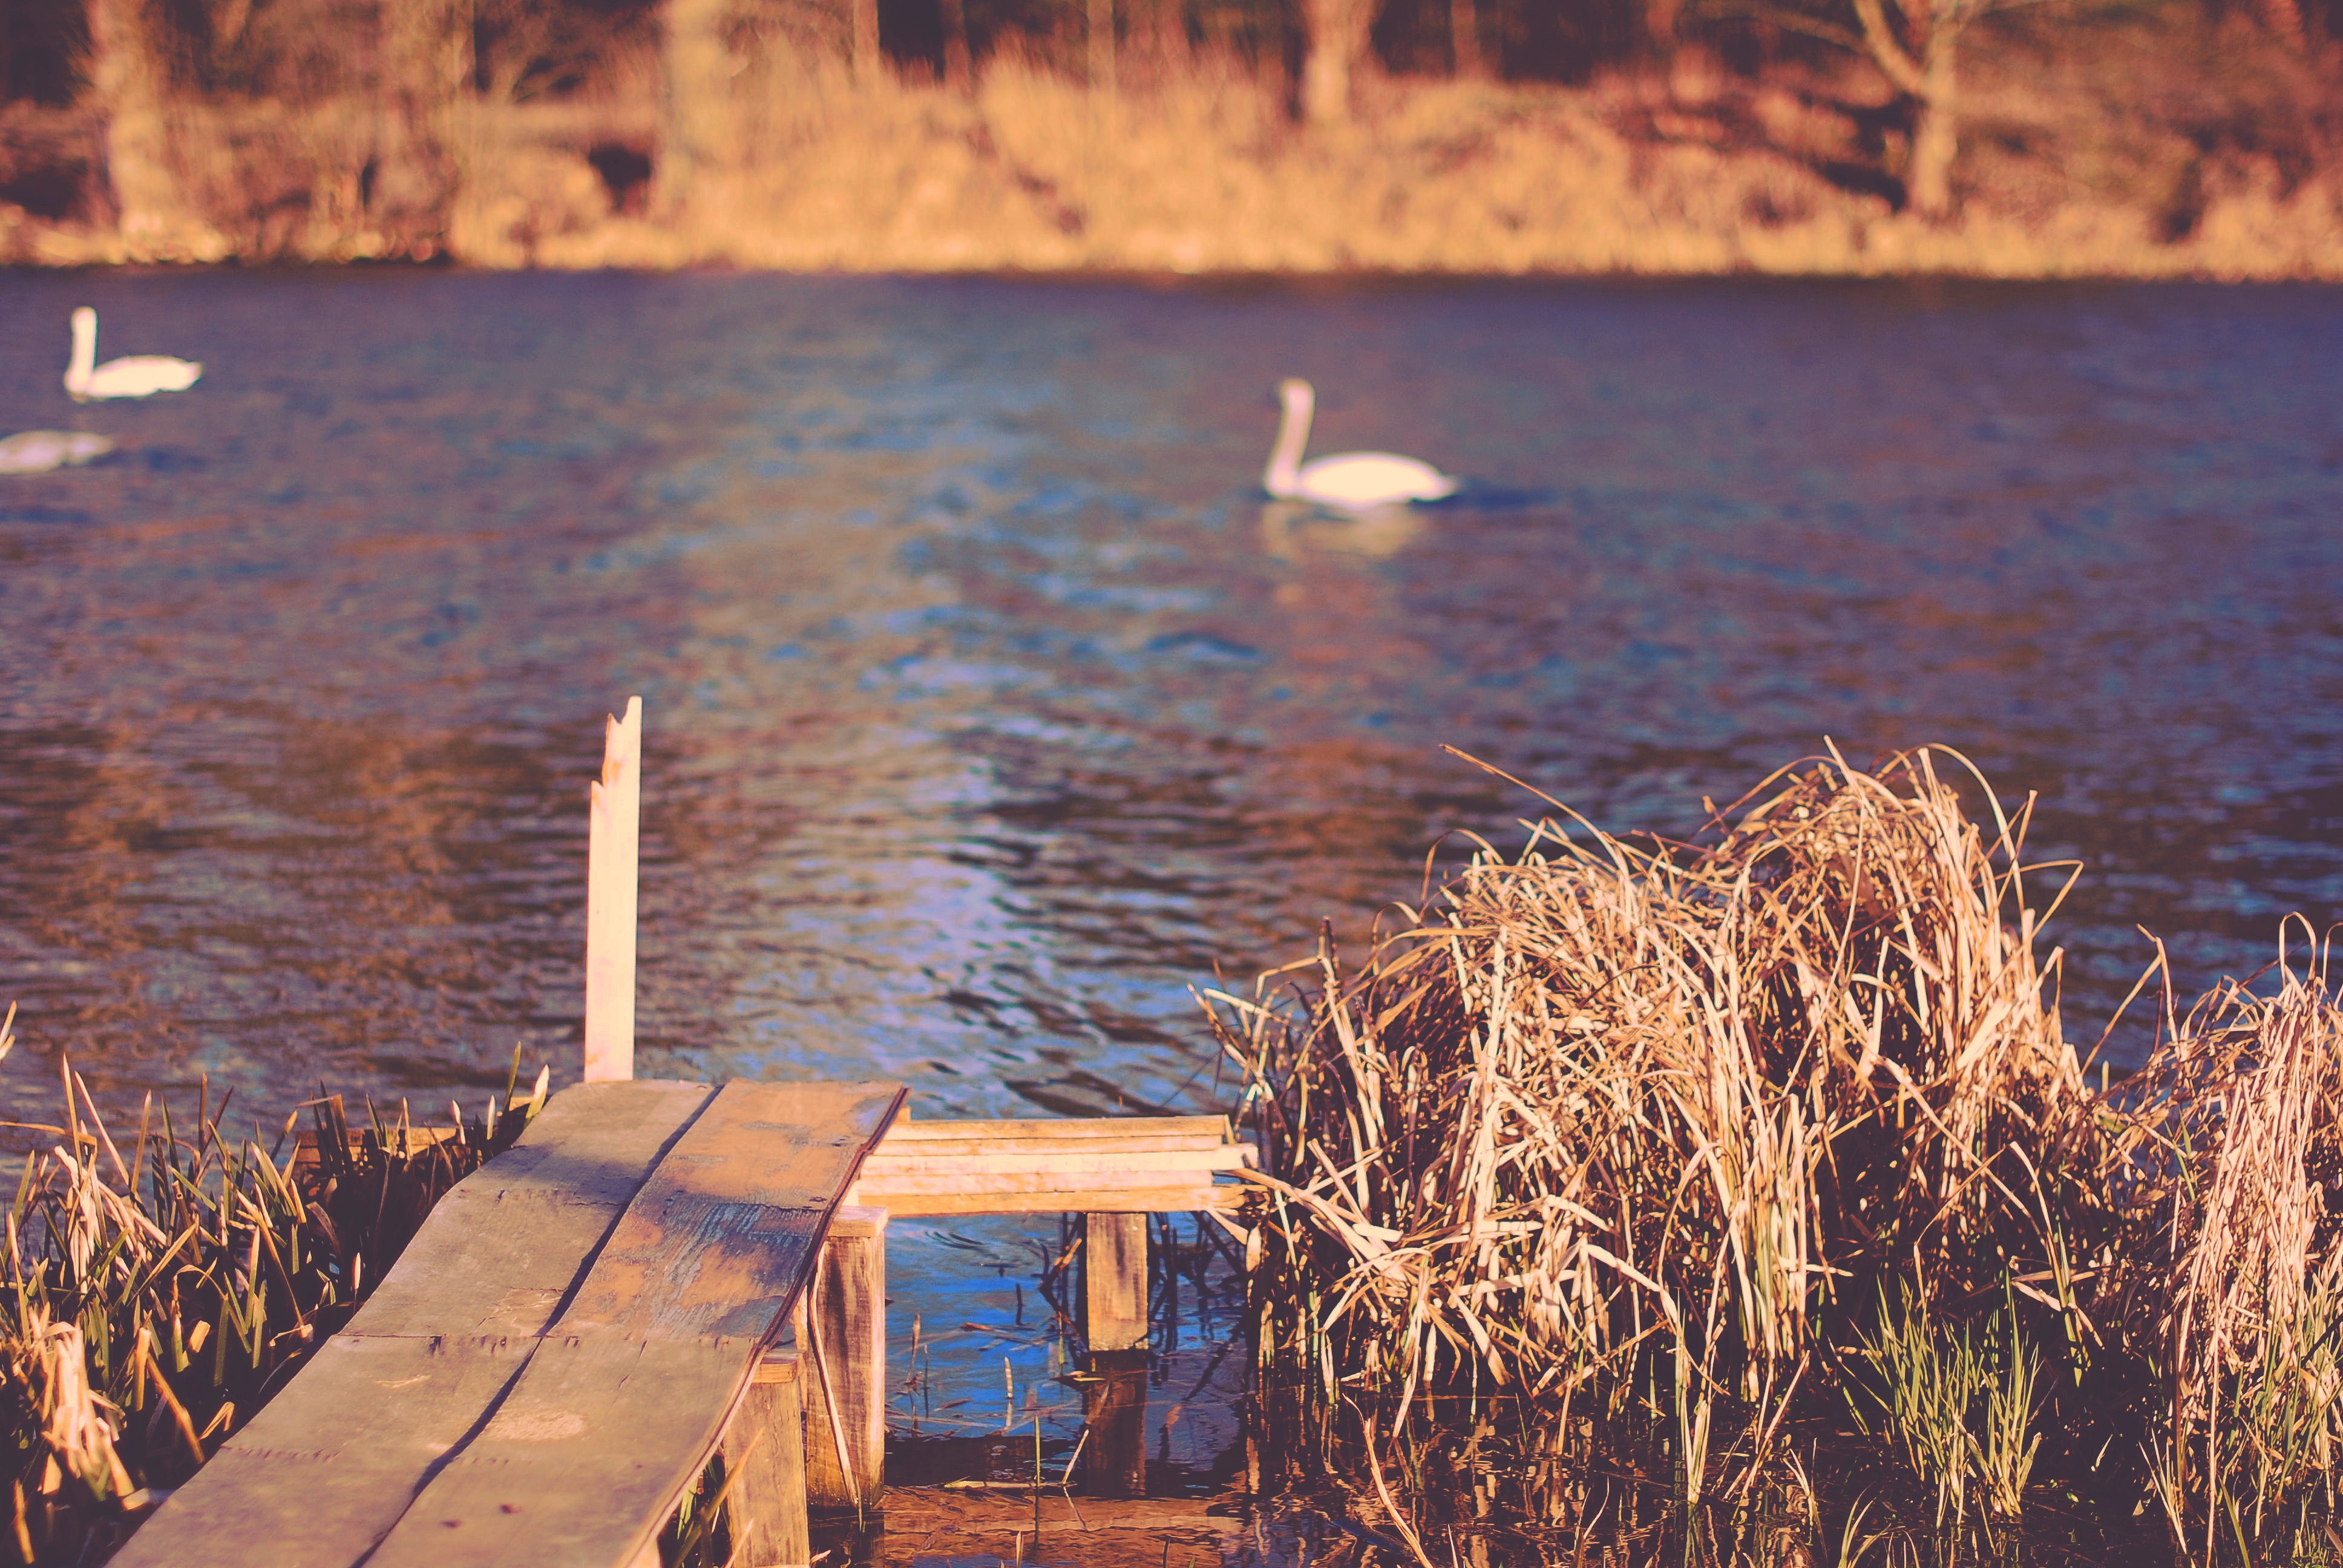
water, sky, reflection, grass family, lake, sea, calm, tree, evening, phragmites, sunset, winter, wildlife, sunlight, seabird, river, cloud, sunrise, bay, bird, water bird, inlet, channel